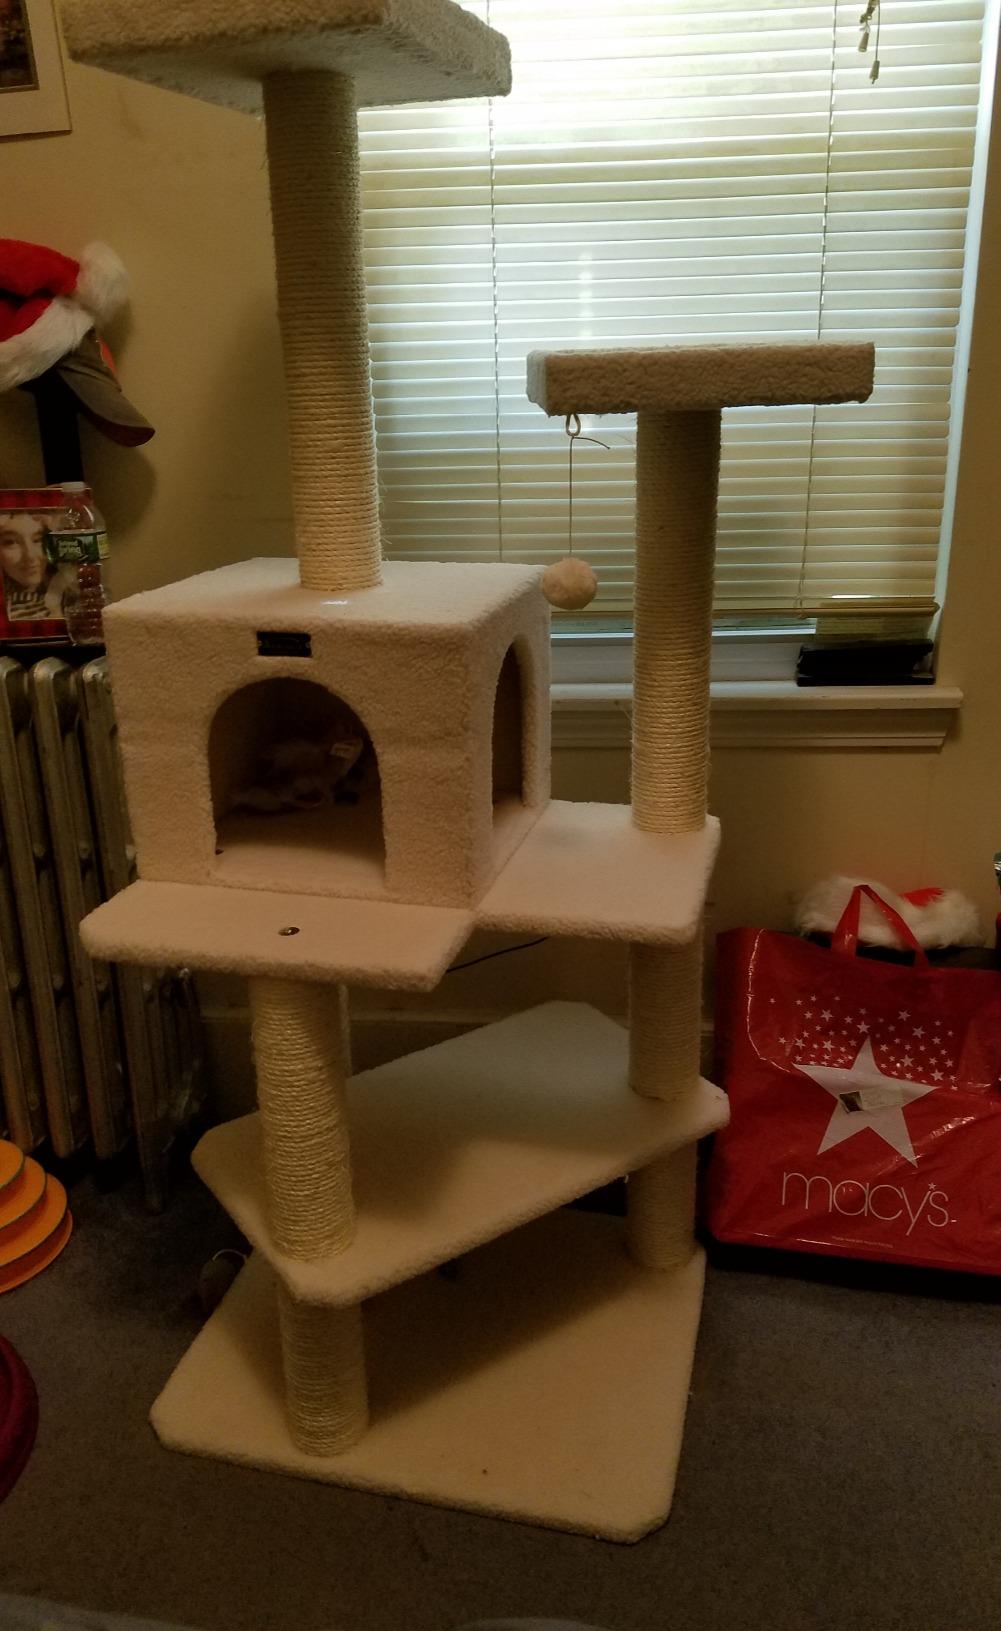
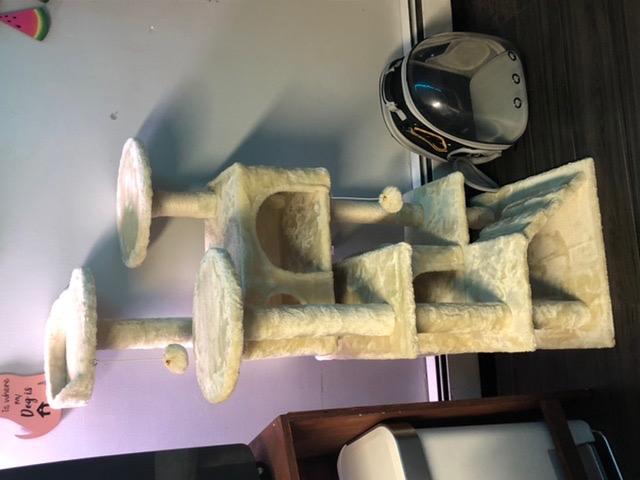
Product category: items_cat tree
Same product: no